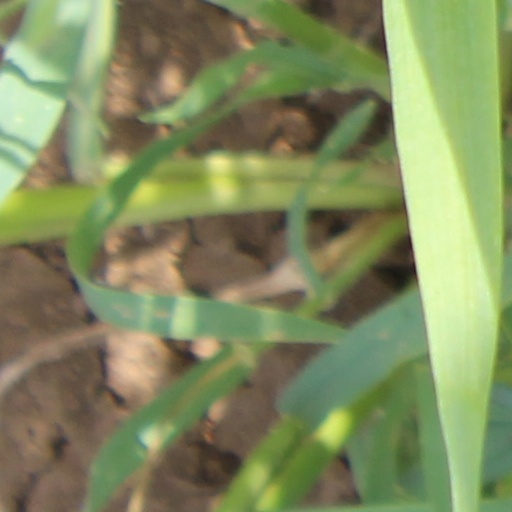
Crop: wheat